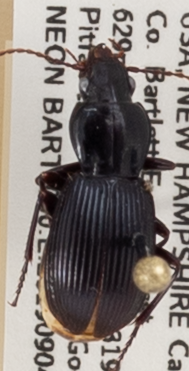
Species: Pterostichus tristis
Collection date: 2019-09-04
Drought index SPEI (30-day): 0.27
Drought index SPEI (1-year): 0.966
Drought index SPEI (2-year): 0.732